Conspiracies in ancient Egypt

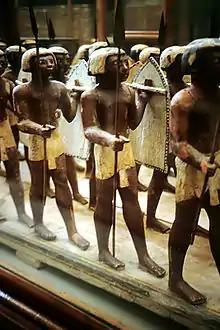
Armed Egyptians (scale model) – 11th Dynasty – Egyptian Museum, Cairo.

Many individuals were associated with the royal household, including servants, doctors, barbers, and craftsmen. In all periods, armed protection was necessary to ensure the safety of the sovereign. This responsibility fell under the administration of the "setep-sa", a term meaning "to escort, guard, or watch over," and by extension, "royal palace". The structure of palace security, particularly in the earliest periods, remains difficult to reconstruct. During the Old Kingdom, the pharaoh was likely protected by a corps known as the "Khentyou-she" or "Khentyou-she-khaset", translated as "Those who are in front of the gardens" and "Those who are in front of the gardens and mountains," respectively. This military unit was not limited to guarding the palace; it also secured royal funerary complexes and estates. Members of this corps served the king by producing agricultural goods, participating in royal hunts, and transporting resources to the palace. The guard operated within a hierarchical system, allowing capable individuals to rise through the ranks. Some viziers, such as Mereruka under Teti and Tjejou under Pepi I, began their careers in this corps.